Maidashi

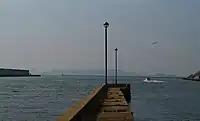
The Hakata bay viewed from Higashi-hama

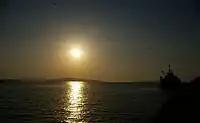
The Hakata bay at set of sun

Formally the coast line retreated at the point of the Kyushu University Maidashi campus today, where there was a place of scenic beauty with white sands and pine groves called . But later a landfill site was created and now views of the sea are left only around the of Hakozaki shrine, and an extensive prospect of Hakata Bay. Nowadays as a fabulous view of the sea is to be a key selling point, some high-rise condominiums, targeted for high-income class, have been constructed.